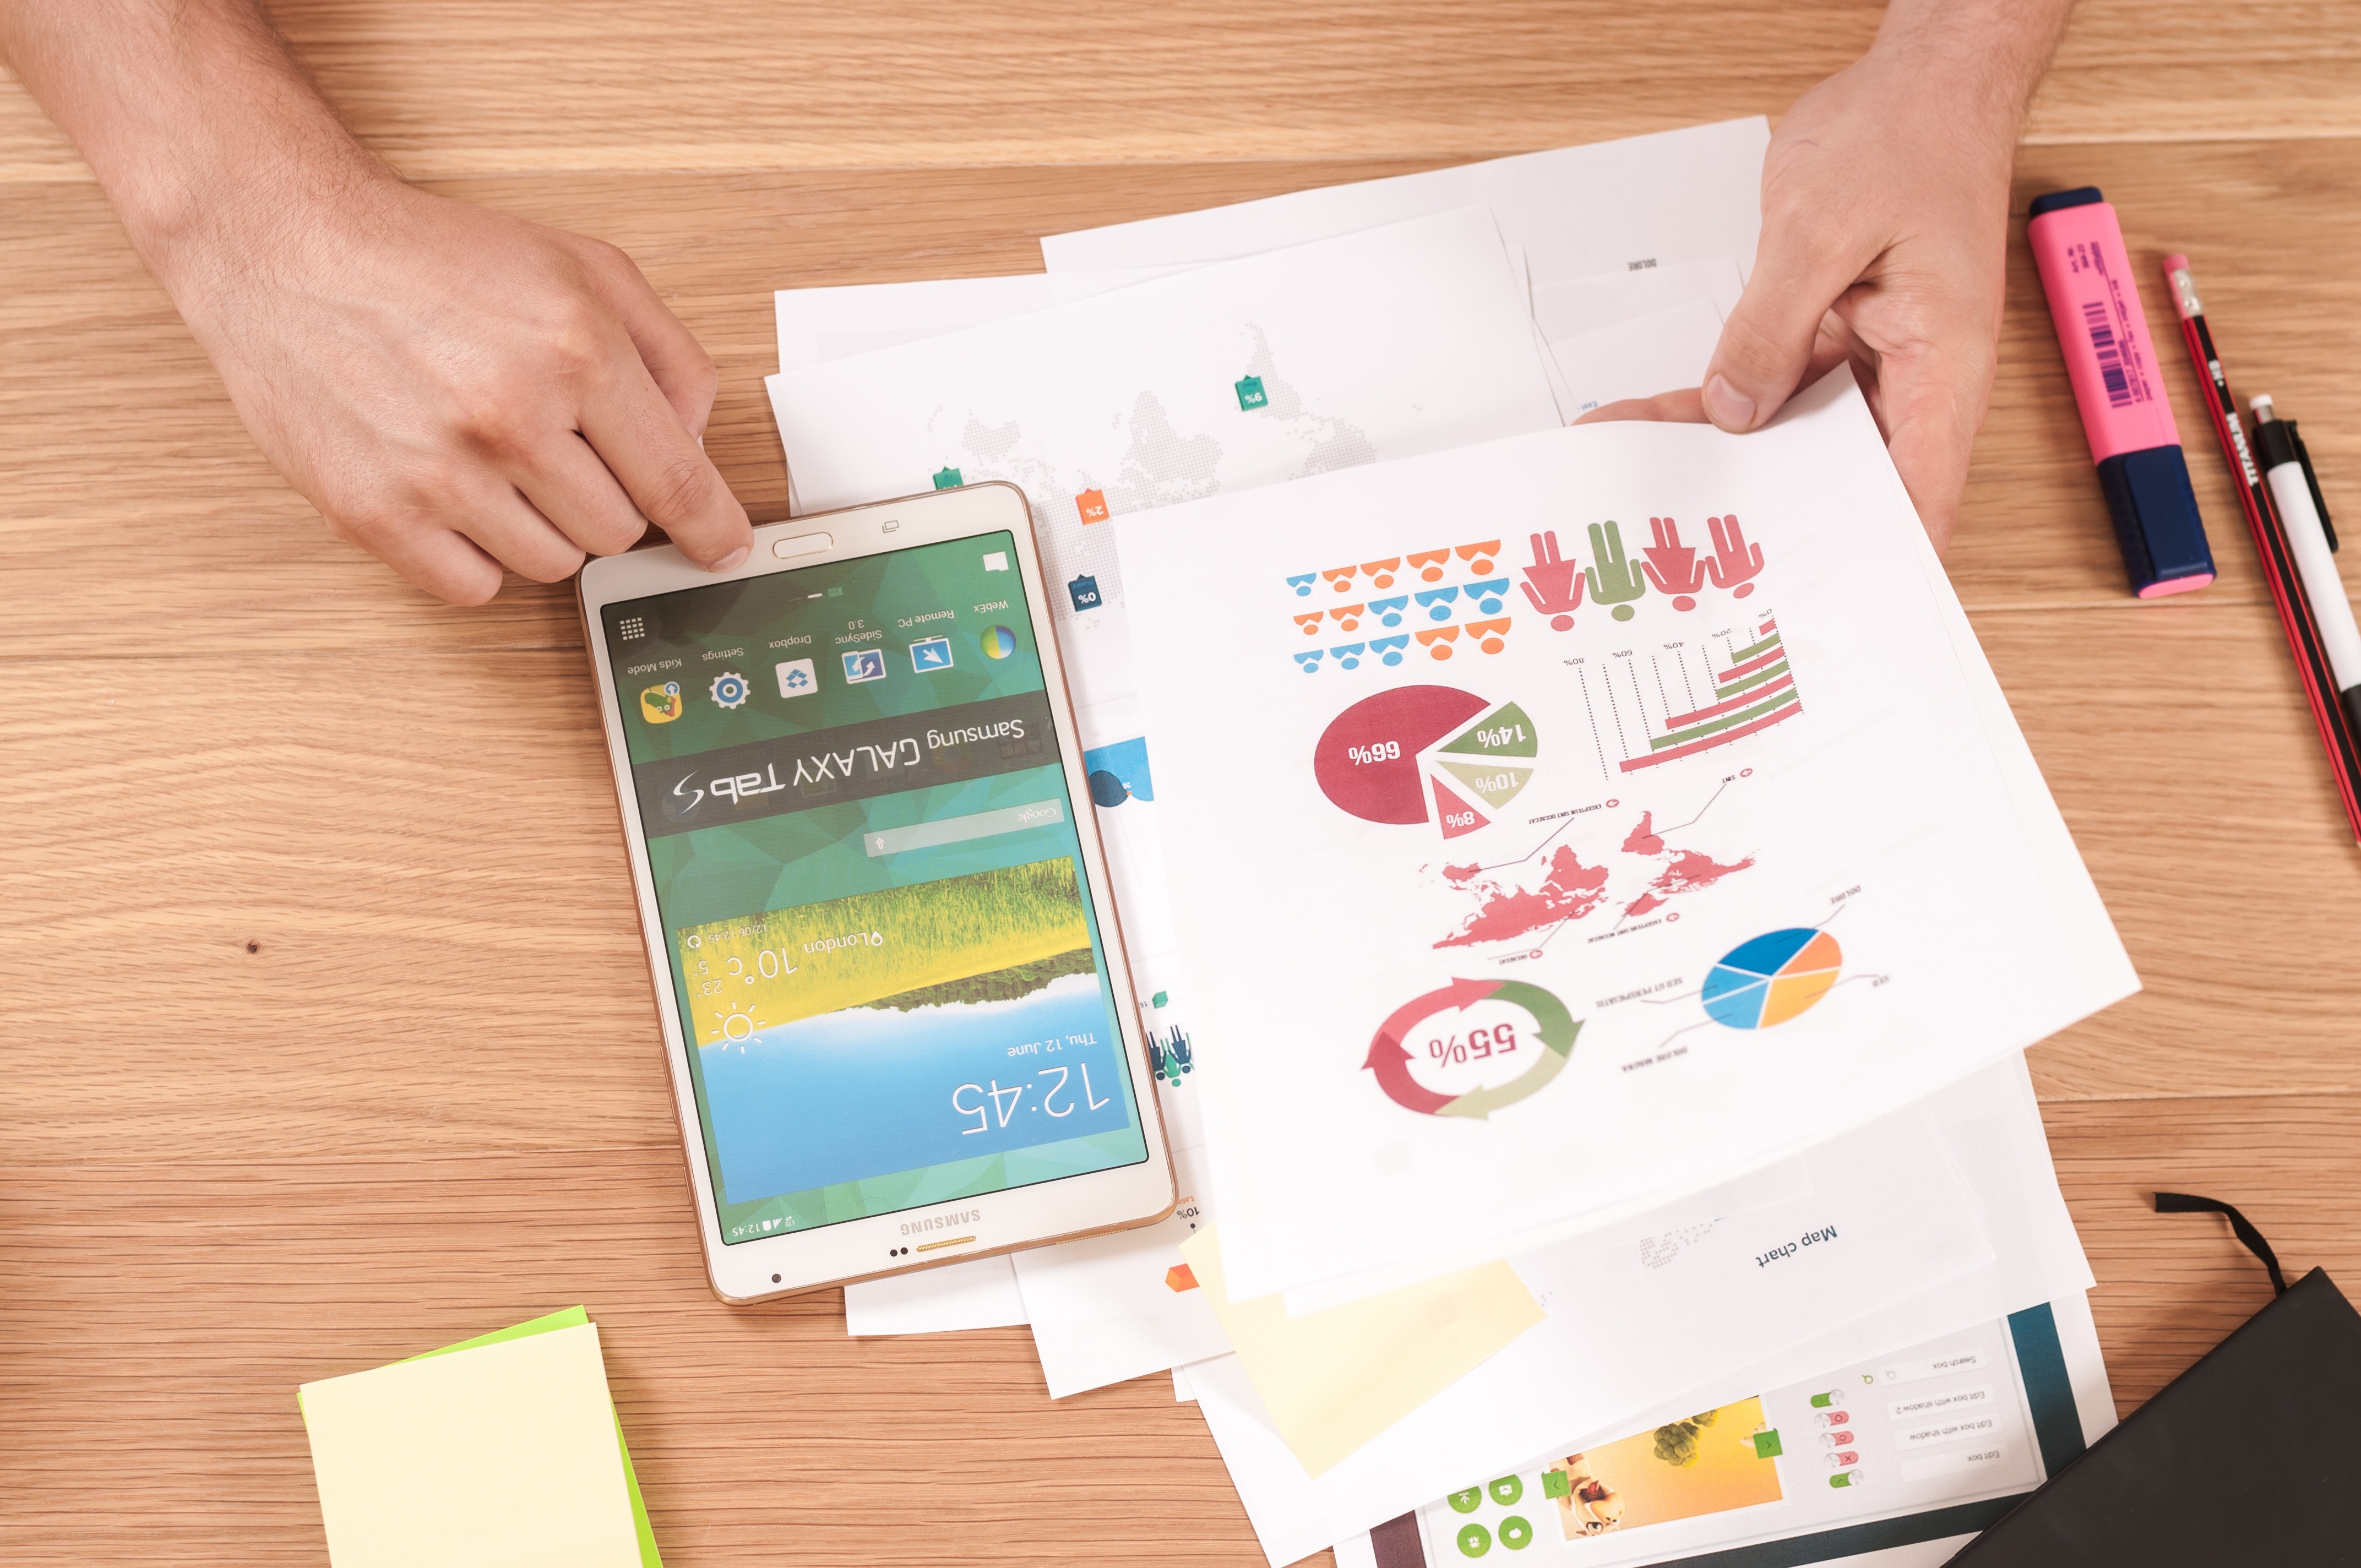
product, text, technology, stationery, font, paper product, paper, electronic device, document, gadget, learning, play